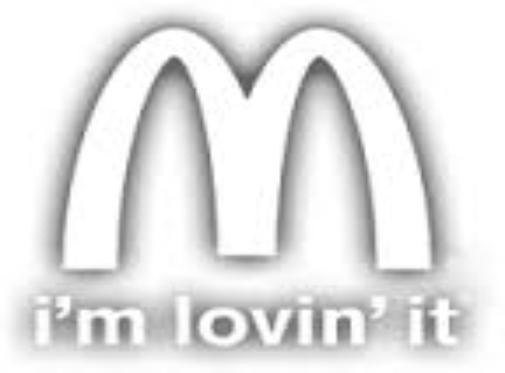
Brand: mcdonalds
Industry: Food